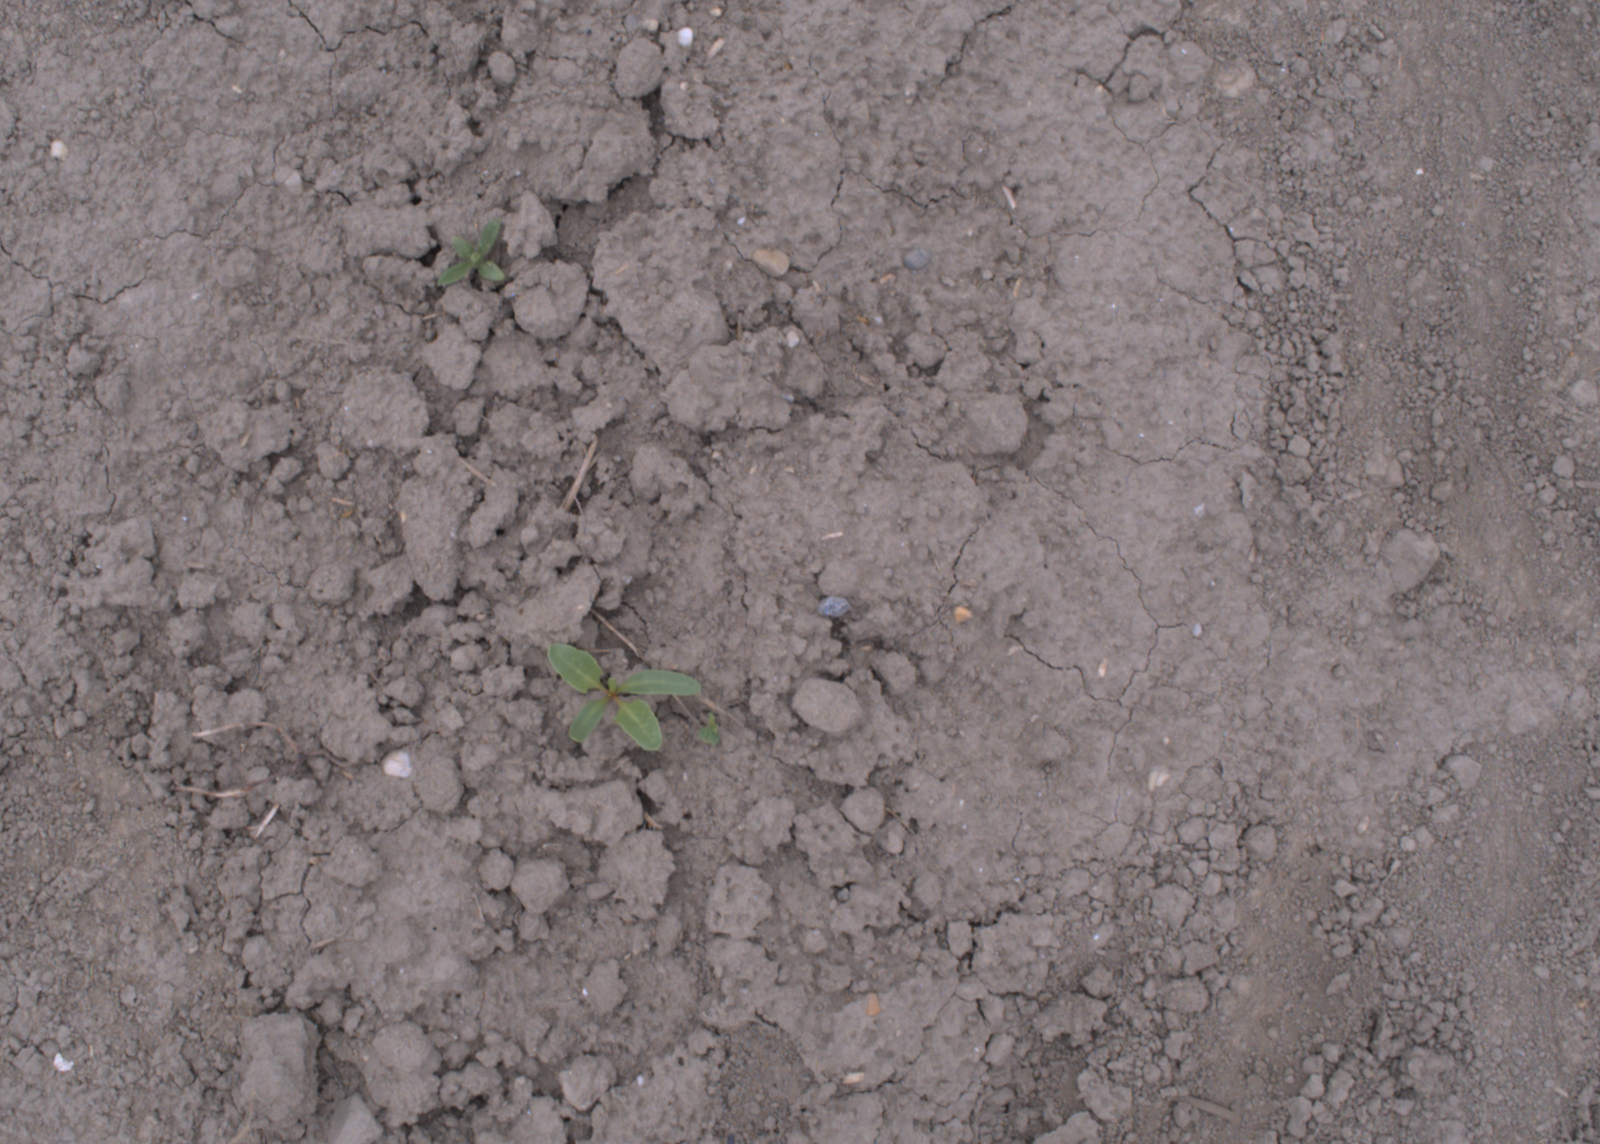
Capture date: 17.08.2020 11:26:32
Weather: cloudy
Wind: light
Seeding date: 21.07.2020
Plant canopy height (mm): 910